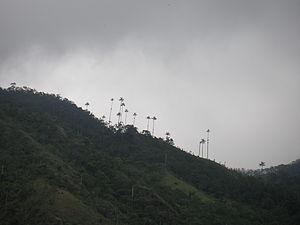
Les Ceroxyloideae sont une sous-famille de plantes à fleurs appartenant à la famille des palmiers, on les trouve principalement en Amériques du Sud, avec un genre en périphérie en Australie, à Madagascar et aux Comores. Récemment révisée, l'ancienne sous-famille des Phytelephantoideae a été réduite au niveau tribal et incluse, tandis que les 5 genres de la tribu des Hyophorbeae ont été réaffectée aux Arecoideae.